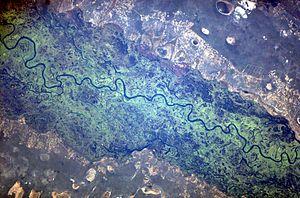
Le Zambèze est un fleuve d’Afrique australe, le 4ᵉ fleuve du continent par la longueur, après le Nil, le Congo et le Niger.